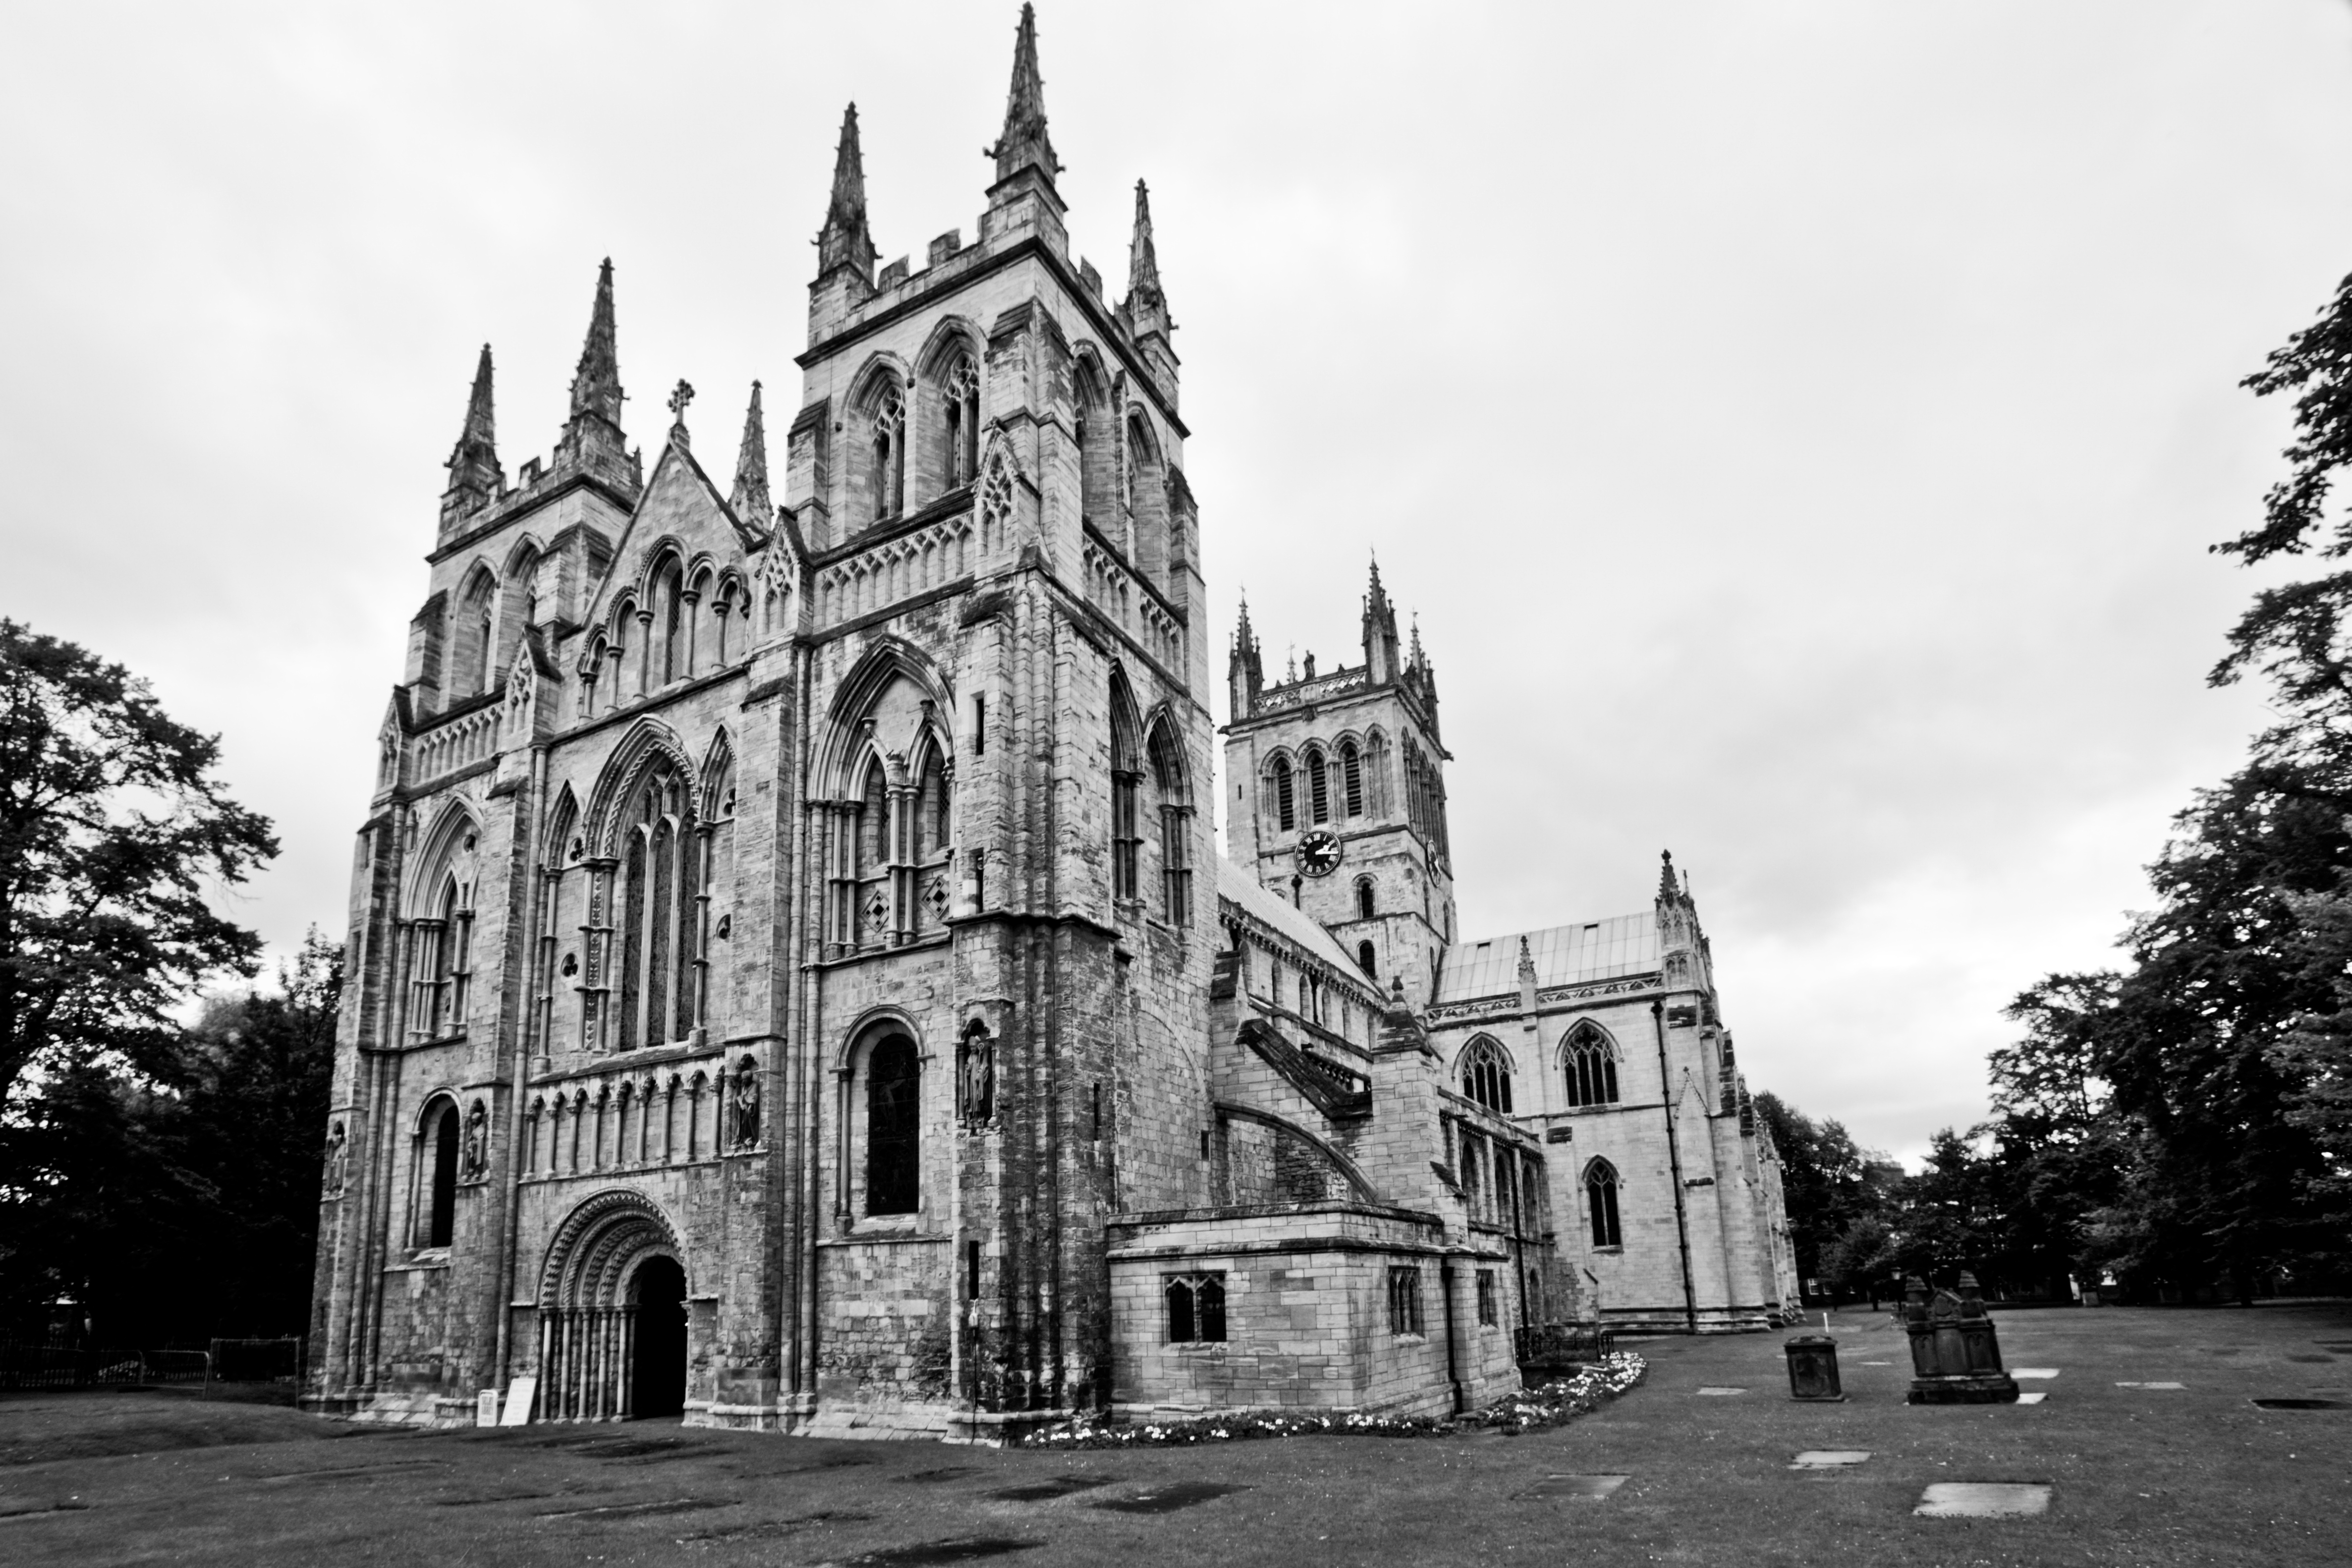
black and white, architecture, building, religion, church, cathedral, monochrome, place of worship, uk, england, religious, yorkshire, free, spire, stock, british, michael, image, d, hires, michaeldbeckwith, beckwith, 4k, uhd, english, minster, abbey, selbyabbey, selby, gothic architecture, monochrome photography